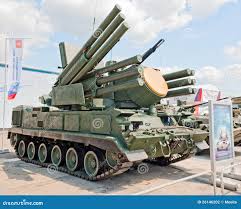
Label: Pantsir-S1